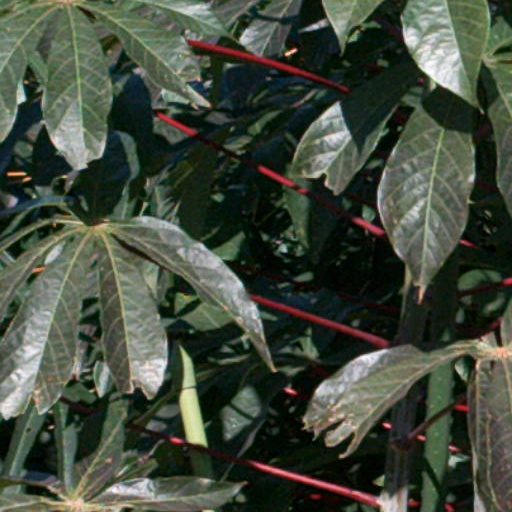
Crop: cassava